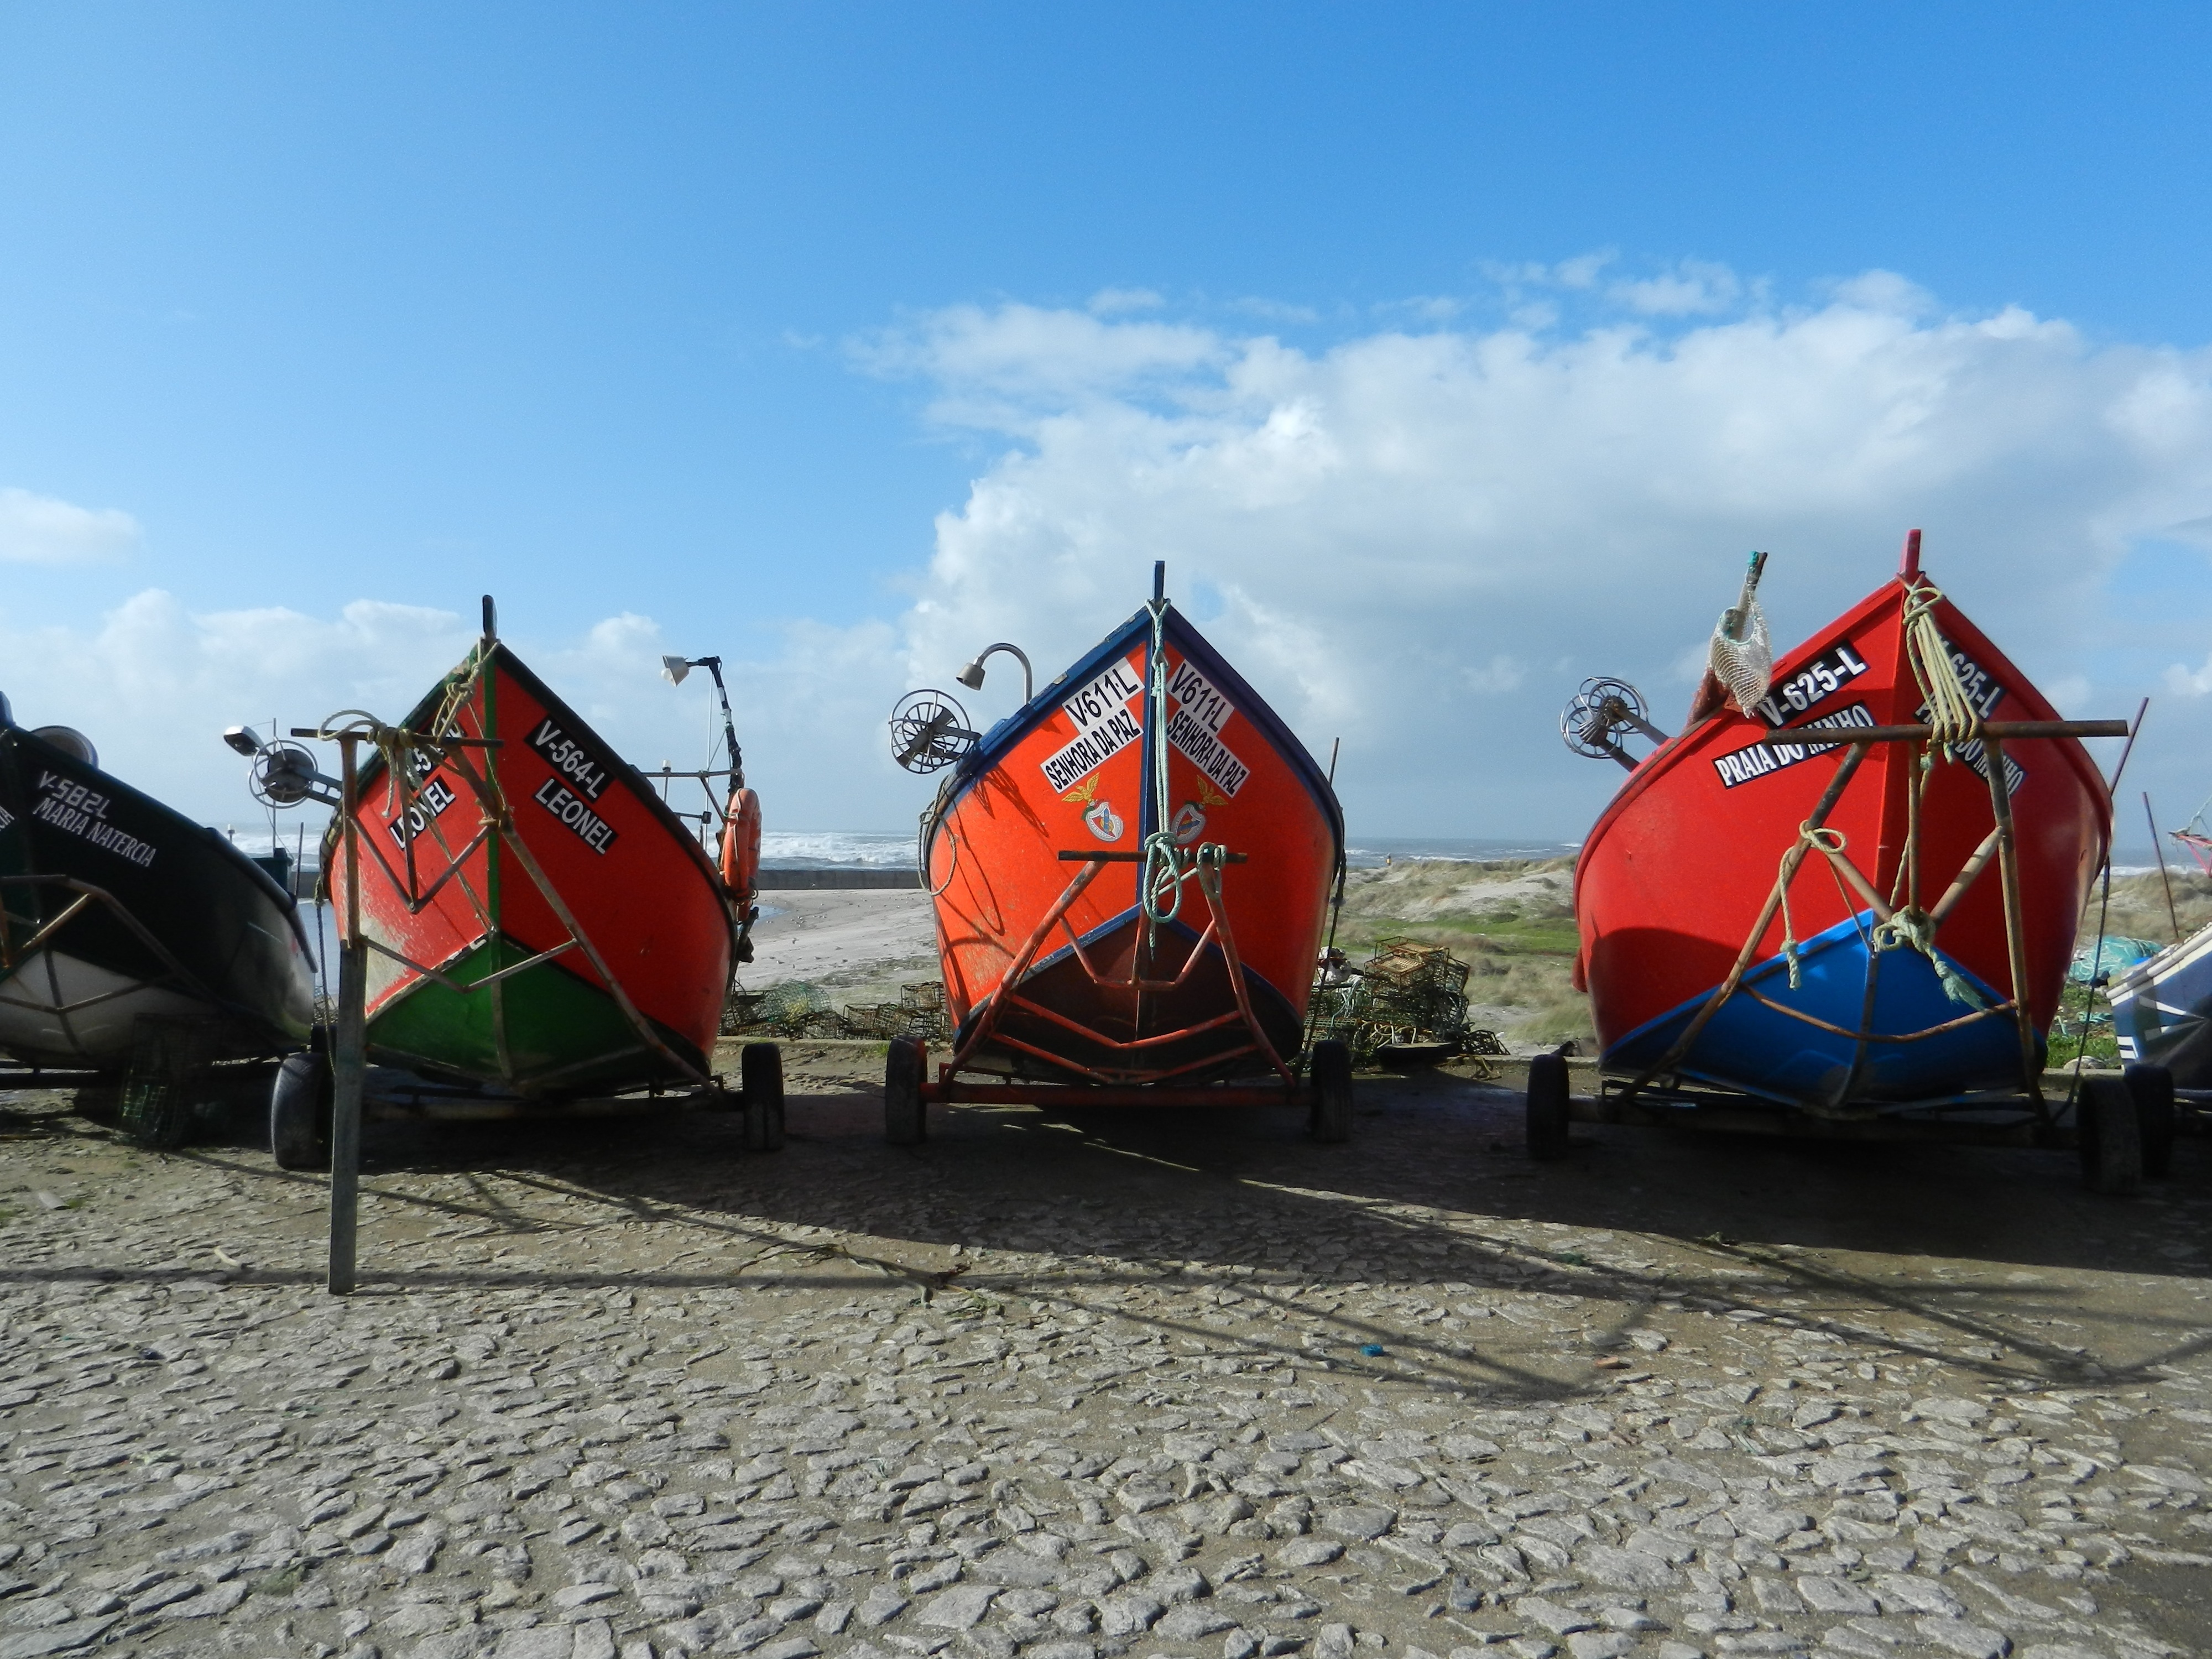
boat, wind, vehicle, boats, portugal, castelo do neiva